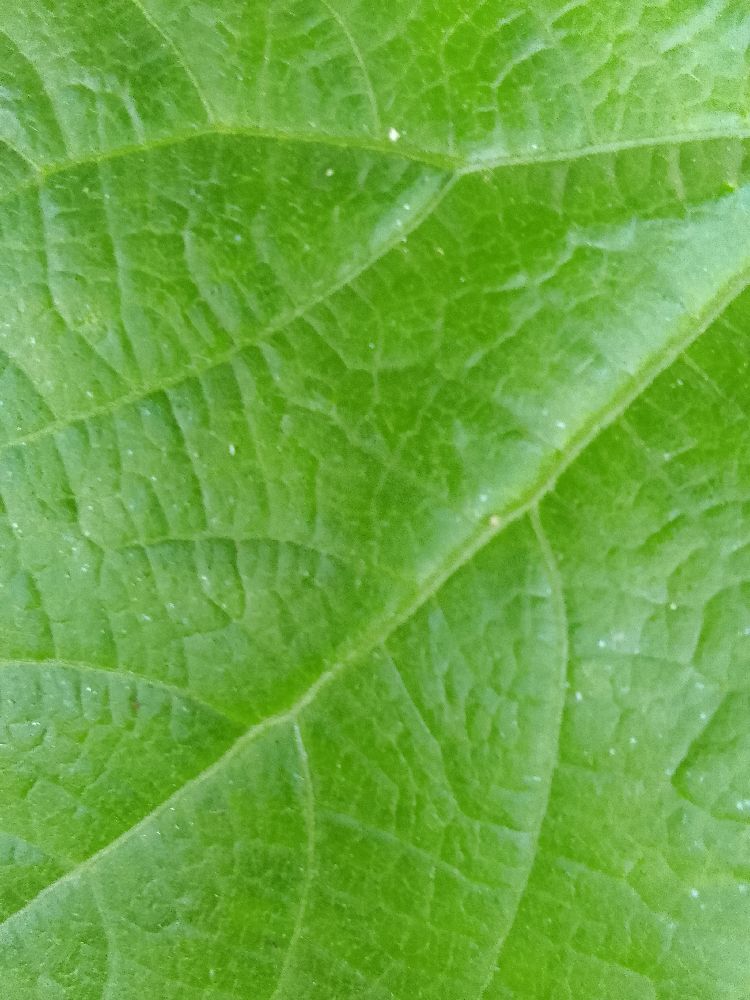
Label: healthy